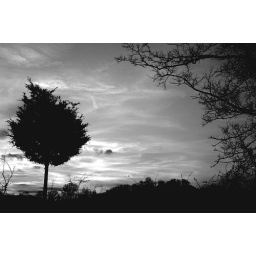
Tree along an old rock wall along Old Natchez Trace in Williamson County, TN, photographed at sunset, Feb. 20, 2011